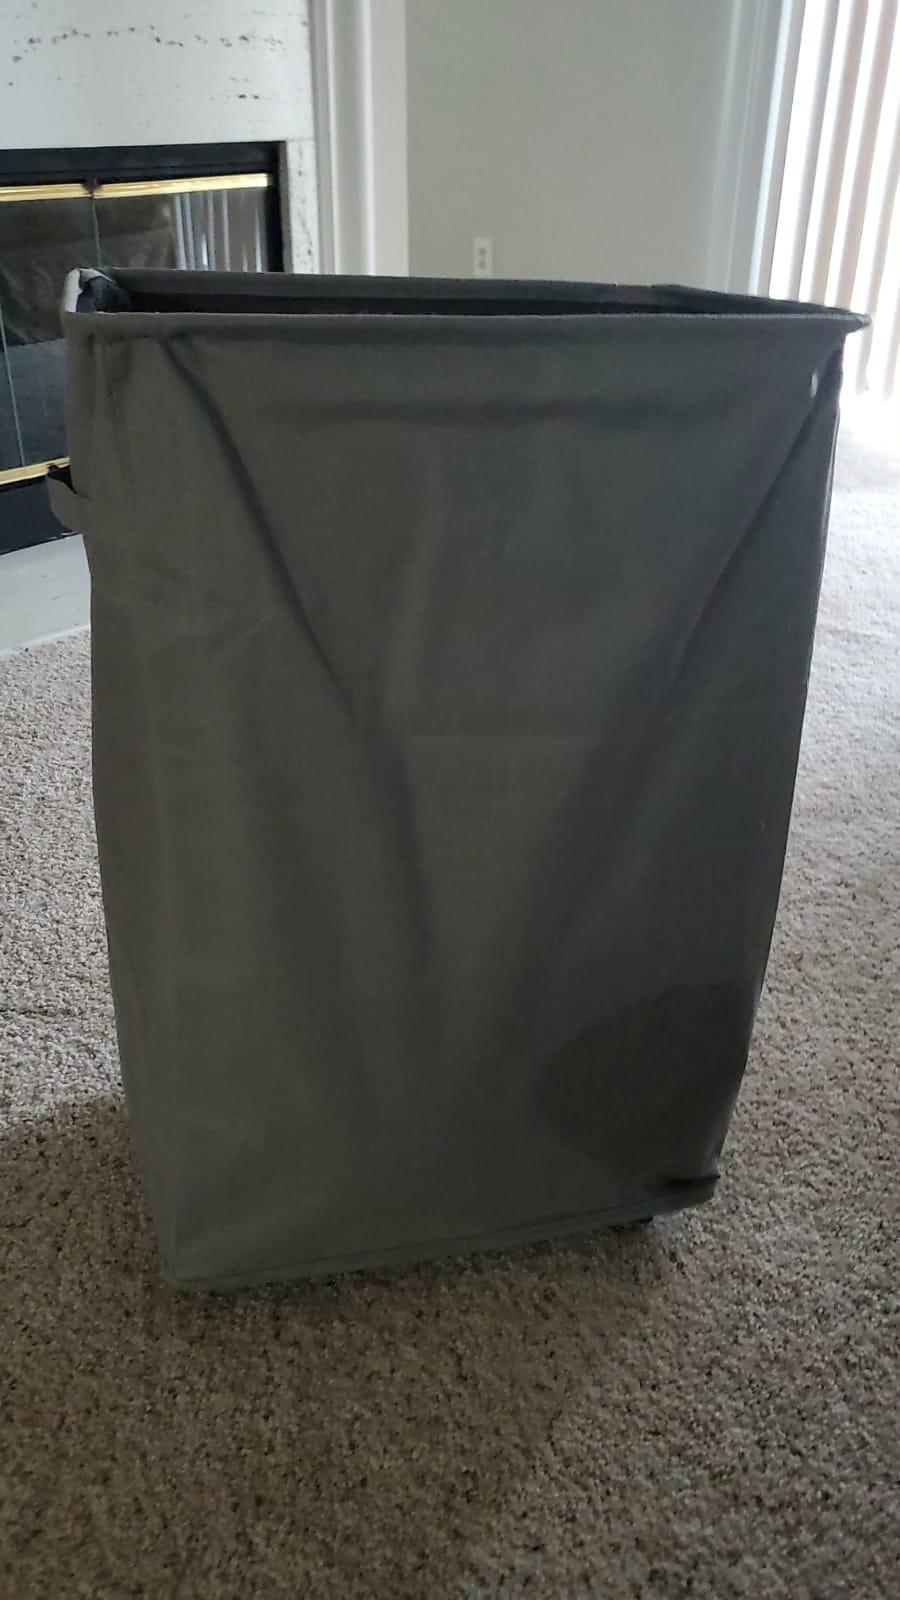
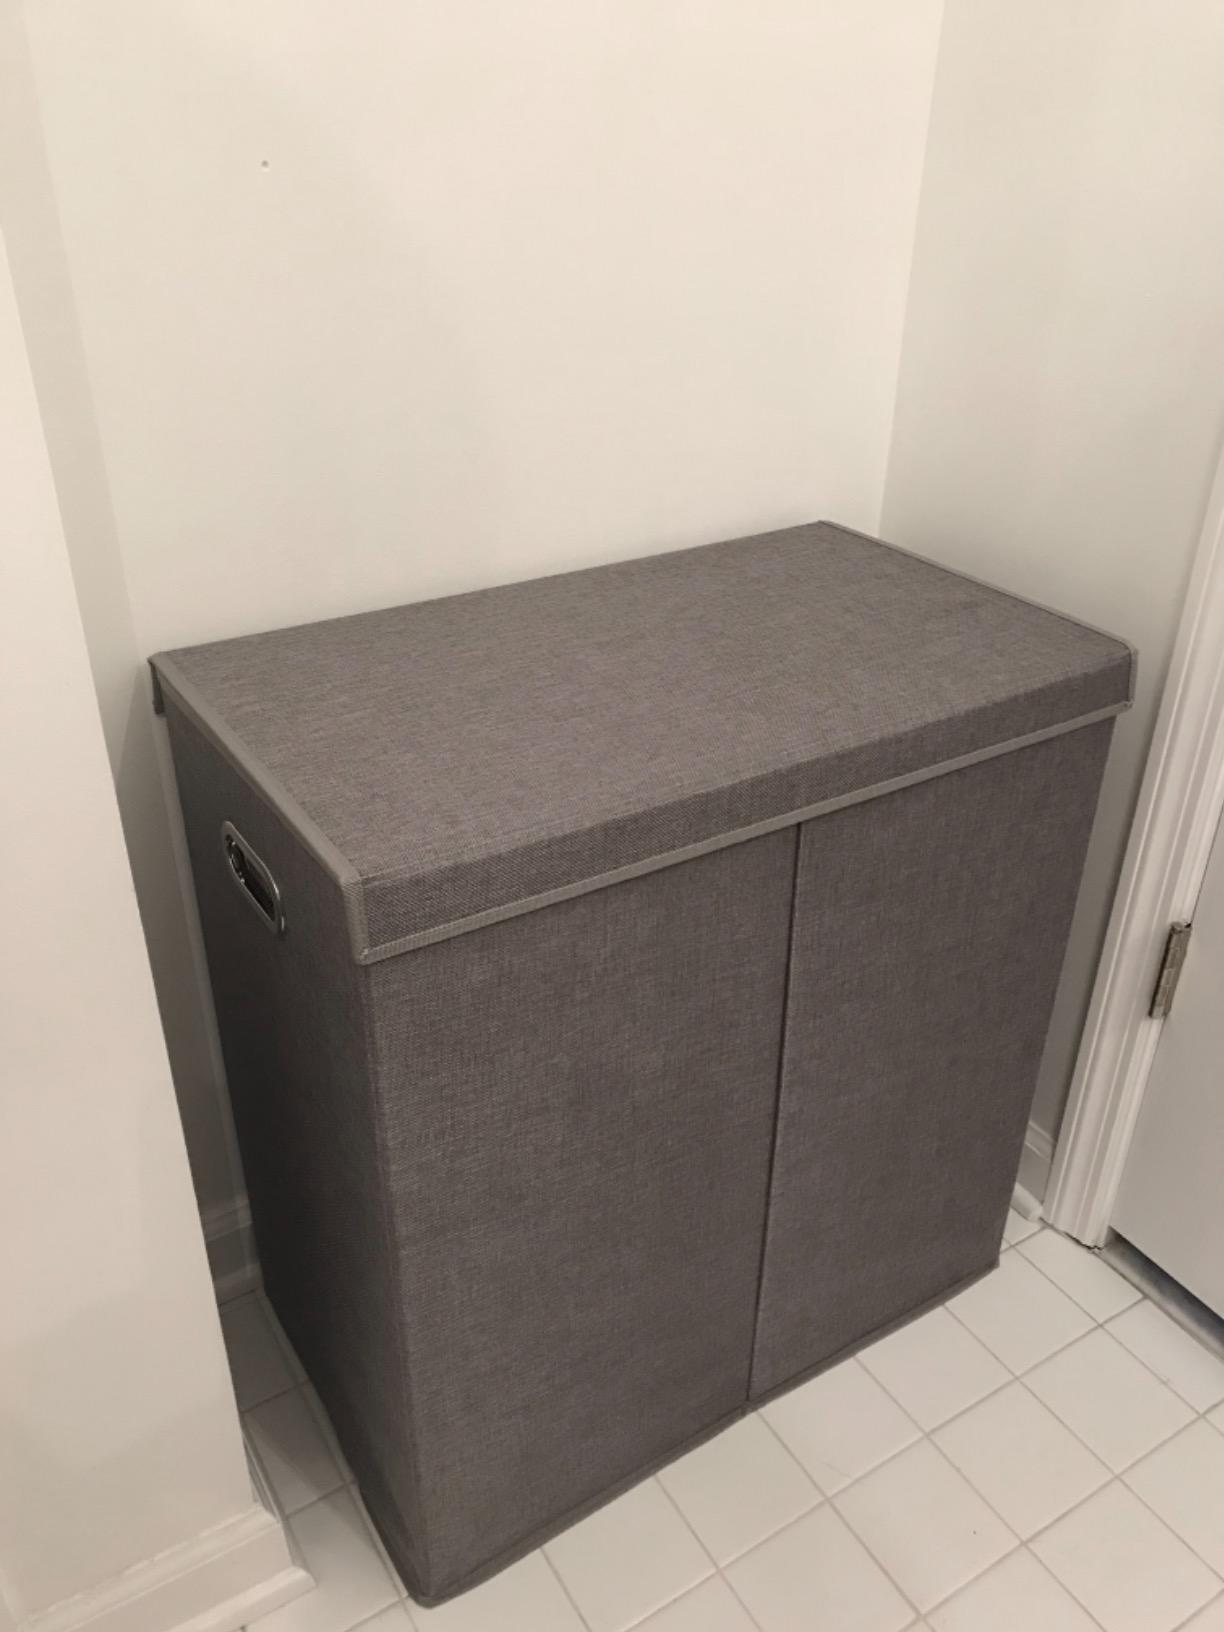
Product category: items_hamper
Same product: no